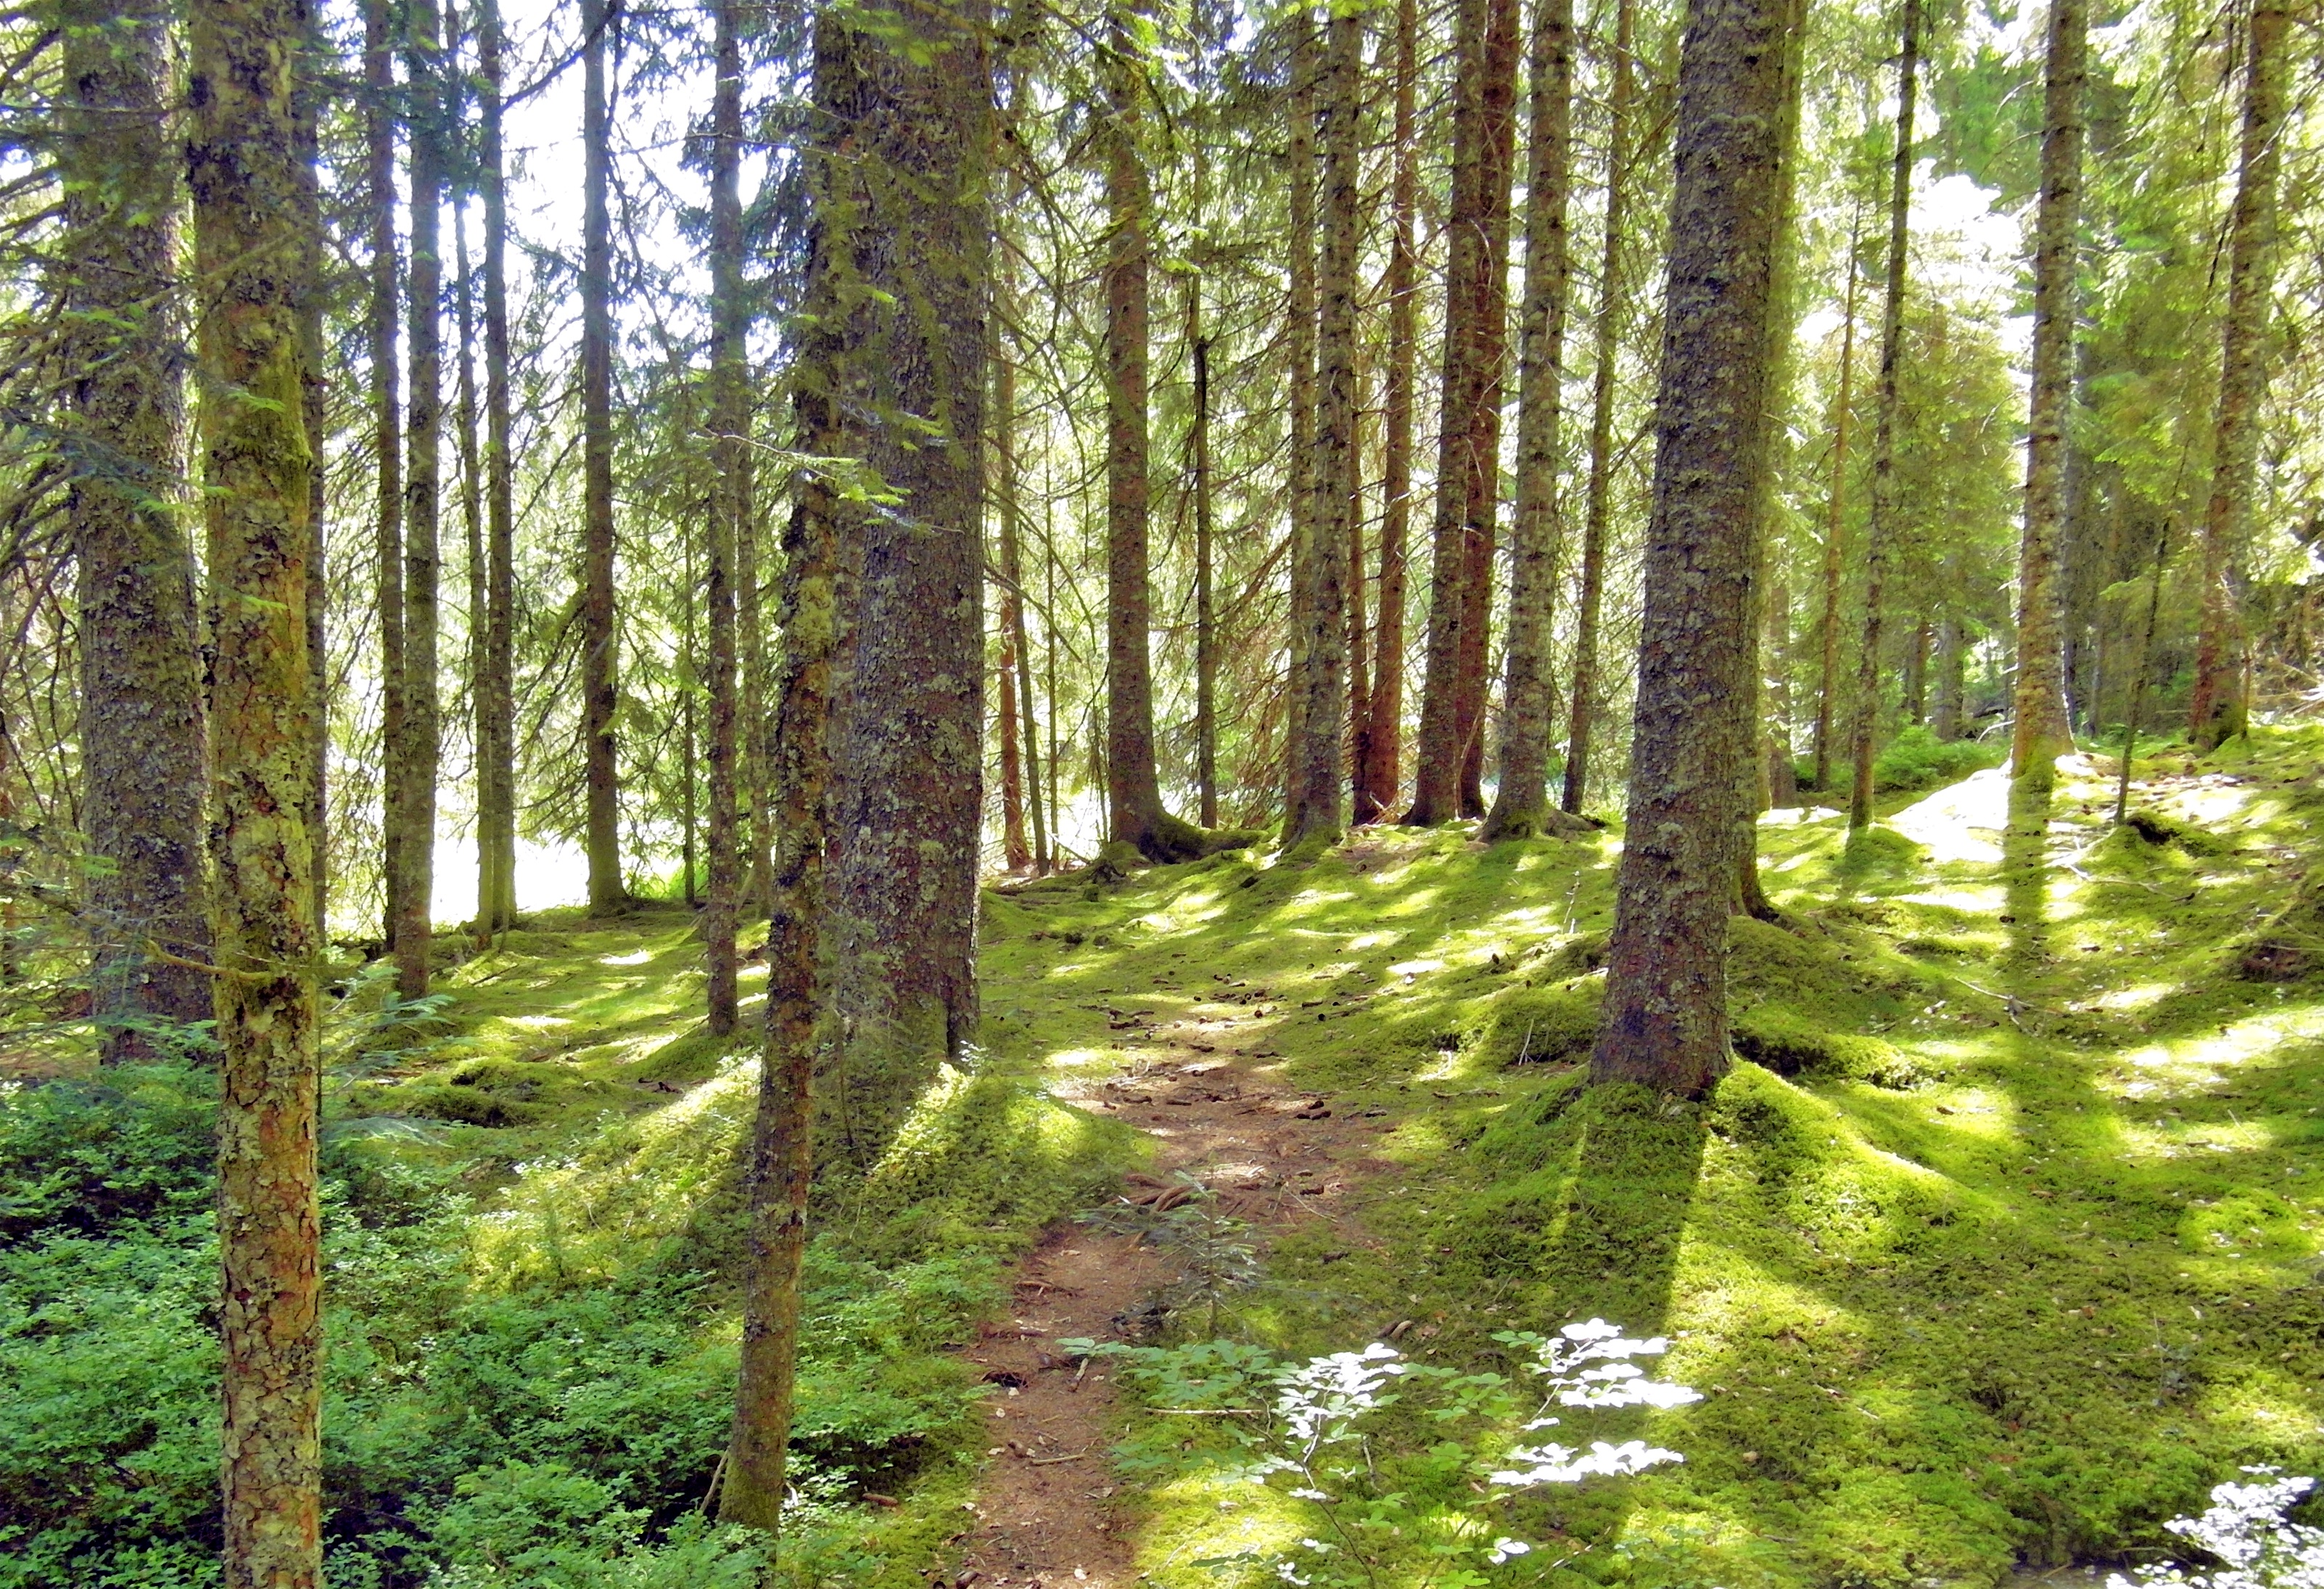
landscape, tree, nature, forest, path, wilderness, plant, trail, meadow, sunlight, trees, moor, spruce, vegetation, rainforest, deciduous, grove, woodland, habitat, mood, away, larch, ecosystem, black forest, nature reserve, biome, old growth forest, natural environment, woody plant, temperate broadleaf and mixed forest, temperate coniferous forest, land plant, riparian forest